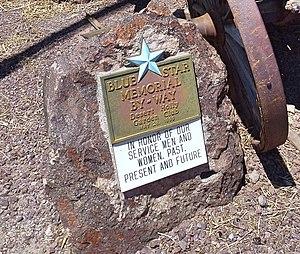
Blue Star memorial à Calico, près de Barstow, Californie du sud.
Calico est une ville fantôme située dans le désert de Mojave en Californie du Sud. Fondée en 1881 près de mines d'argent, elle est au début du XXIᵉ siècle un parc de comté. Elle fait partie du comté de San Bernardino. Elle a été convertie aujourd’hui en parc régional appelé Calico Ghost Town. Situé à la sortie de l'Interstate 15, il se trouve à 4,8 km de Barstow et à 4,8 km de Yermo. Les lettres géantes orthographiées CALICO sont visibles sur les pics de Calico qui surplombent la ville fantôme.